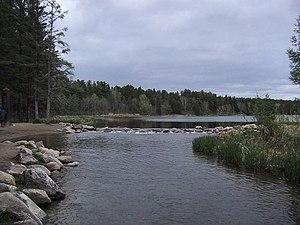
Le Mississippi est un fleuve situé en Amérique du Nord traversant la partie centrale des États-Unis. Il coule du nord du Minnesota au golfe du Mexique et son cours a une orientation méridienne. Le Mississippi a une longueur de 3 780 km : seul l'un de ses affluents, le Missouri, est plus long en Amérique du Nord. La longueur cumulée de ces deux cours d'eau, qui dépasse les 6 800 km, et la superficie du bassin versant font du Mississippi l'un des fleuves les plus importants du monde et du Missouri-Mississippi l'un des bassins fluviaux les plus grands du monde. Pendant l'époque précolombienne, le Mississippi constitue déjà une voie de navigation dont le cours supérieur est appelé par les Ojibwés misi-ziibi, qui signifie « grand fleuve », repris en 1666 en français sous la forme Messipi. Supervisé par la Mississippi Valley Division et une commission fédérale créée en 1879, le fleuve reste encore aujourd'hui un élément fondamental de l'économie et de la culture américaine.
Liste des parcs d'État du Minnesota aux États-Unis d'Amérique par ordre alphabétique. Ils sont gérés par le Minnesota Department of Natural Resources.